A Devil's Chaplain

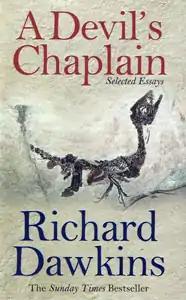
First edition cover

A Devil's Chaplain: Reflections on Hope, Lies, Science, and Love is a 2003 book of selected essays and other writings by Richard Dawkins. Published five years after Dawkins's previous book "Unweaving the Rainbow", it contains essays covering subjects including pseudoscience, genetic determinism, memetics, terrorism, religion and creationism. A section of the book is devoted to Dawkins' late adversary Stephen Jay Gould.